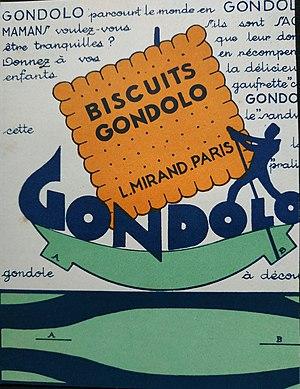
Publicité pour les biscuits Gondolo (autour de 1940)
Gondolo est une ancienne marque française de biscuits qui, au fil des ans et des fusions, est devenue Belin en 1965. Le slogan était : « Gondolo, le biscuit qu'il vous faut ».